Medina City Hall

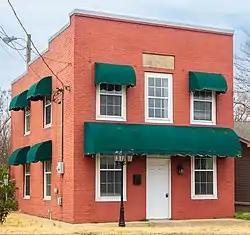

The Medina City Hall is a commercial/municipal building in Medina, Tennessee.